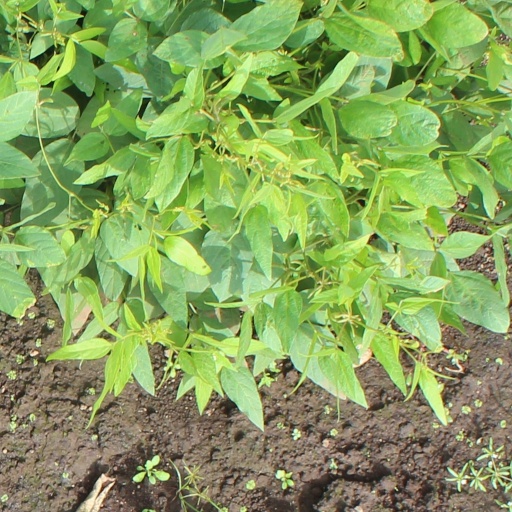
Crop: soybean